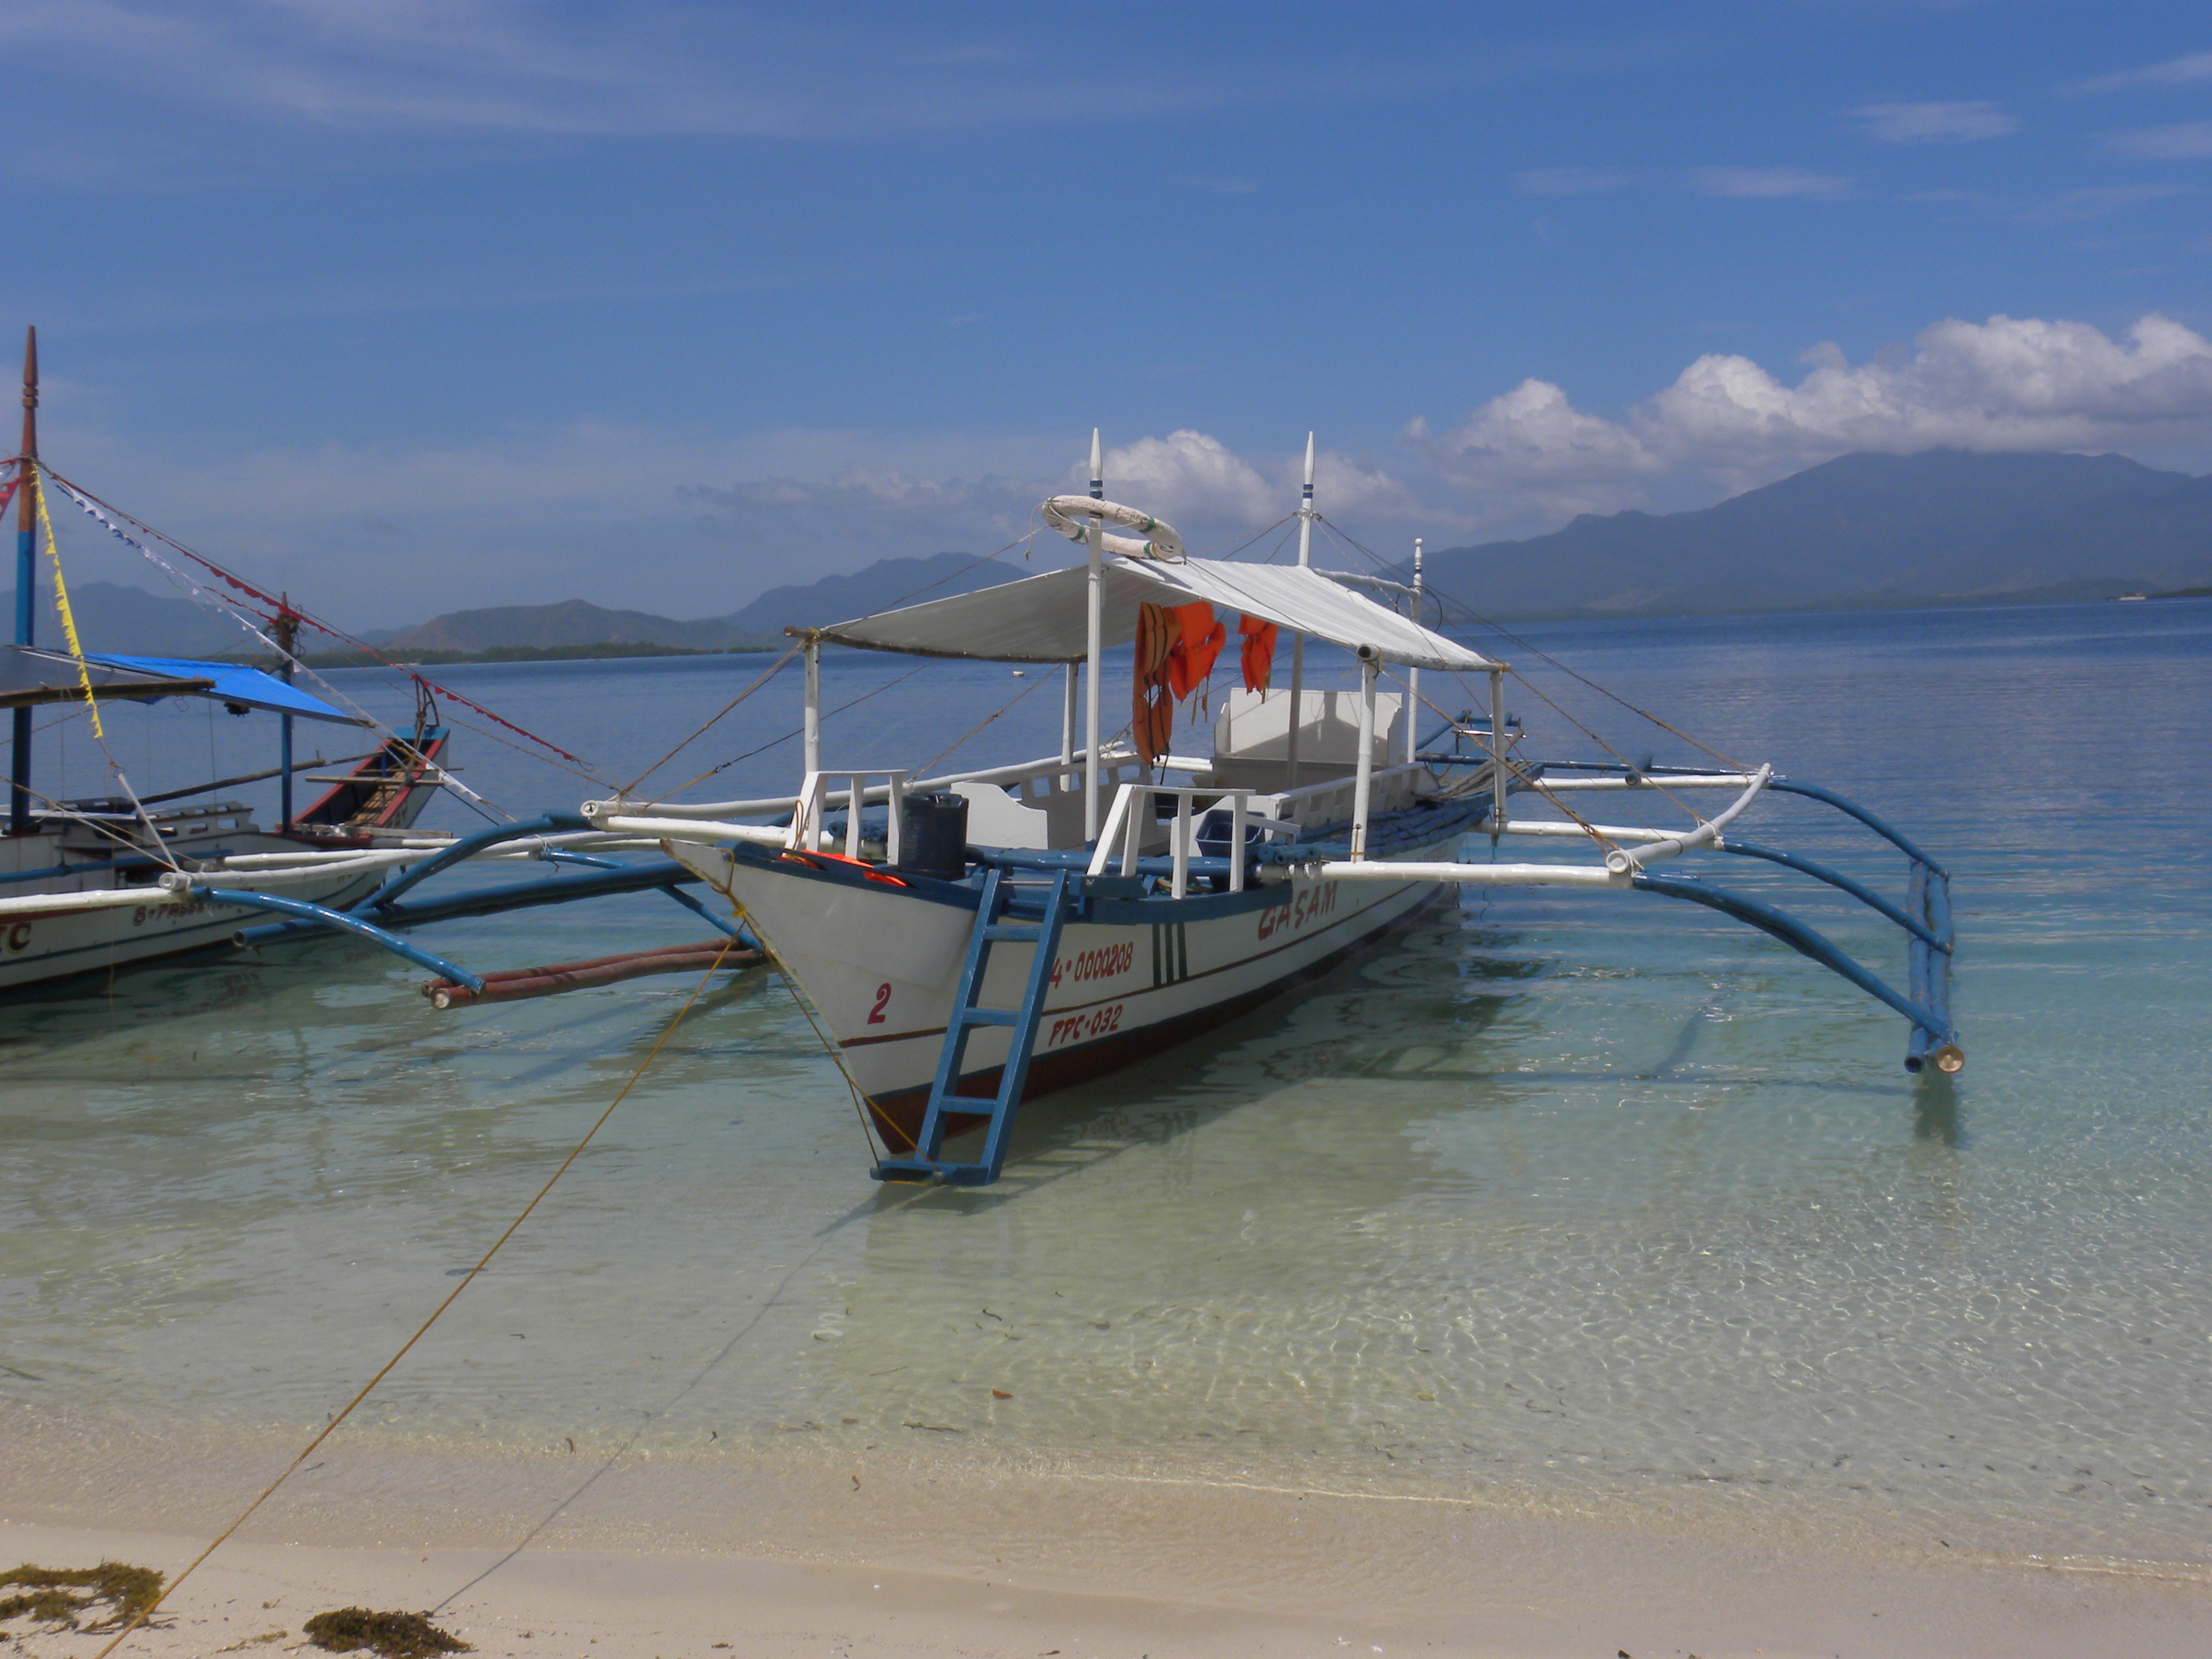
beach, sea, coast, water, ocean, boat, shore, view, wind, airplane, aircraft, vehicle, aviation, sailboat, fishing boat, boating, watercraft, atmosphere of earth